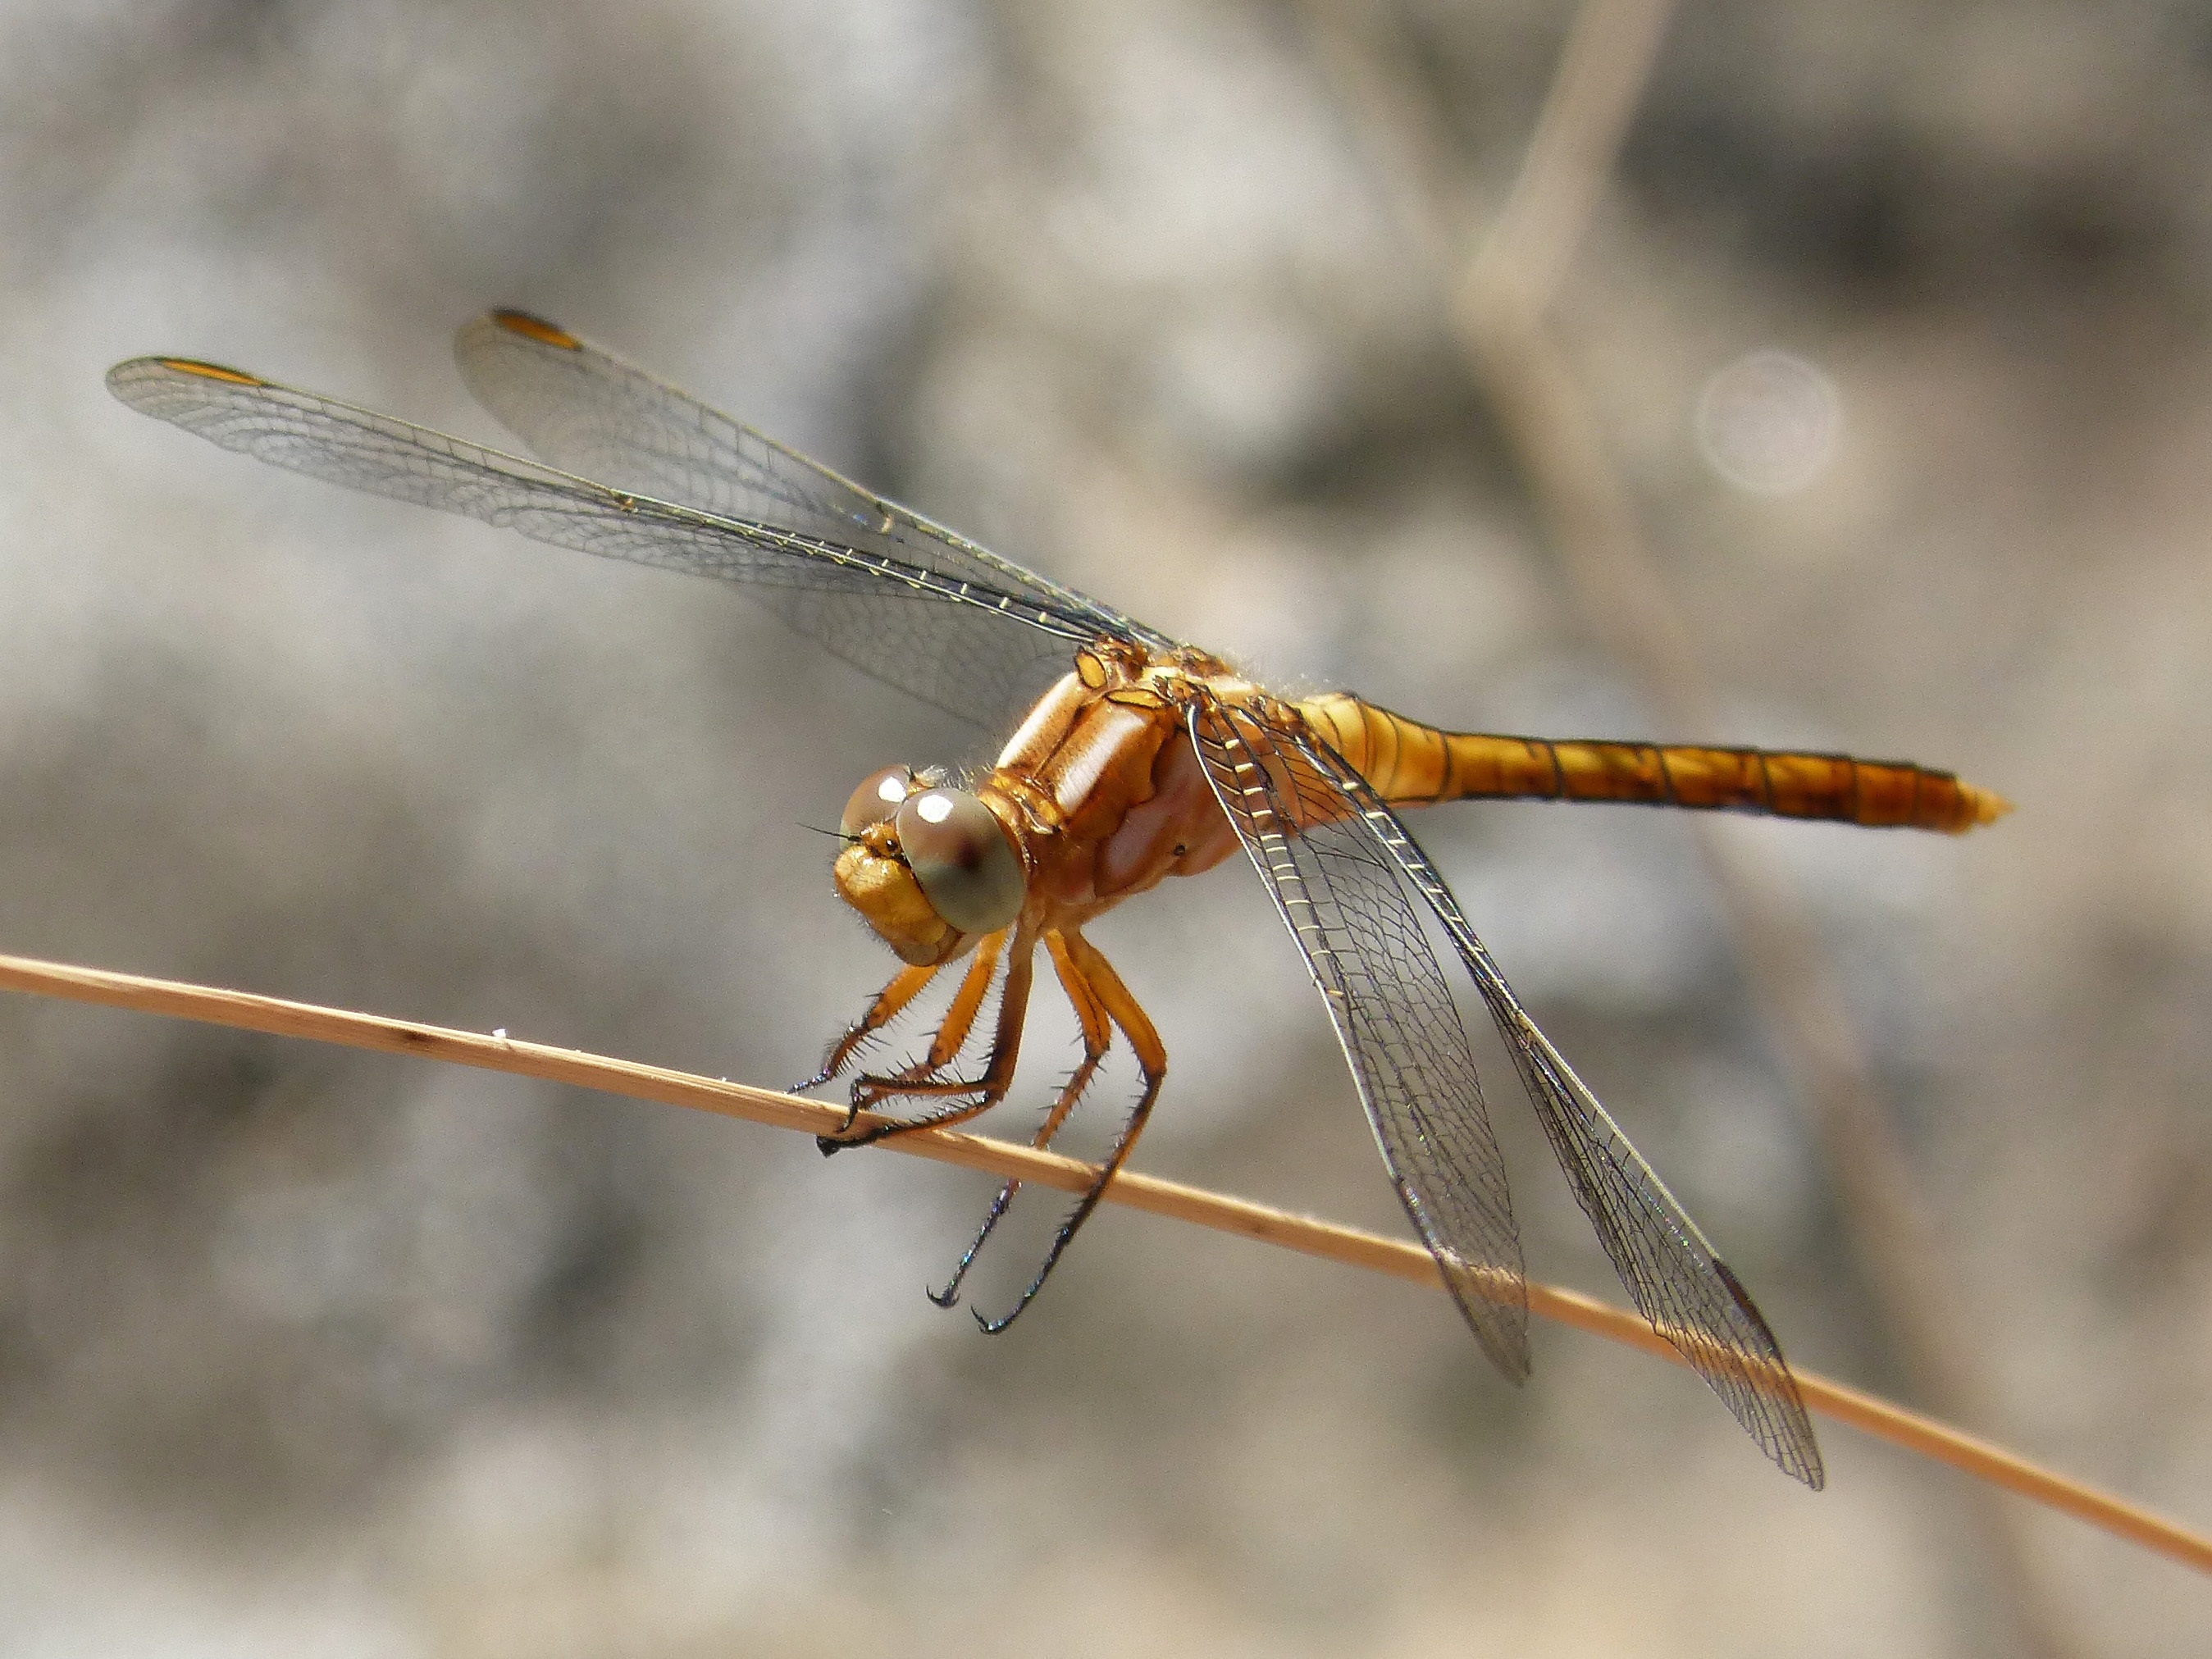
wing, stem, insect, fauna, invertebrate, close up, dragonfly, detail, damselfly, macro photography, arthropod, winged insect, golden dragonfly, plant stem, dragonflies and damseflies, net winged insects